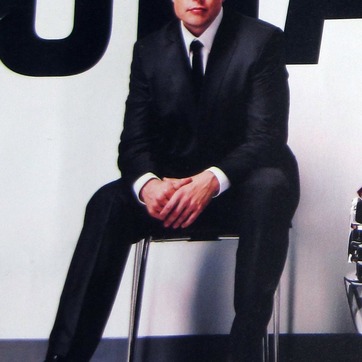
Material: skin